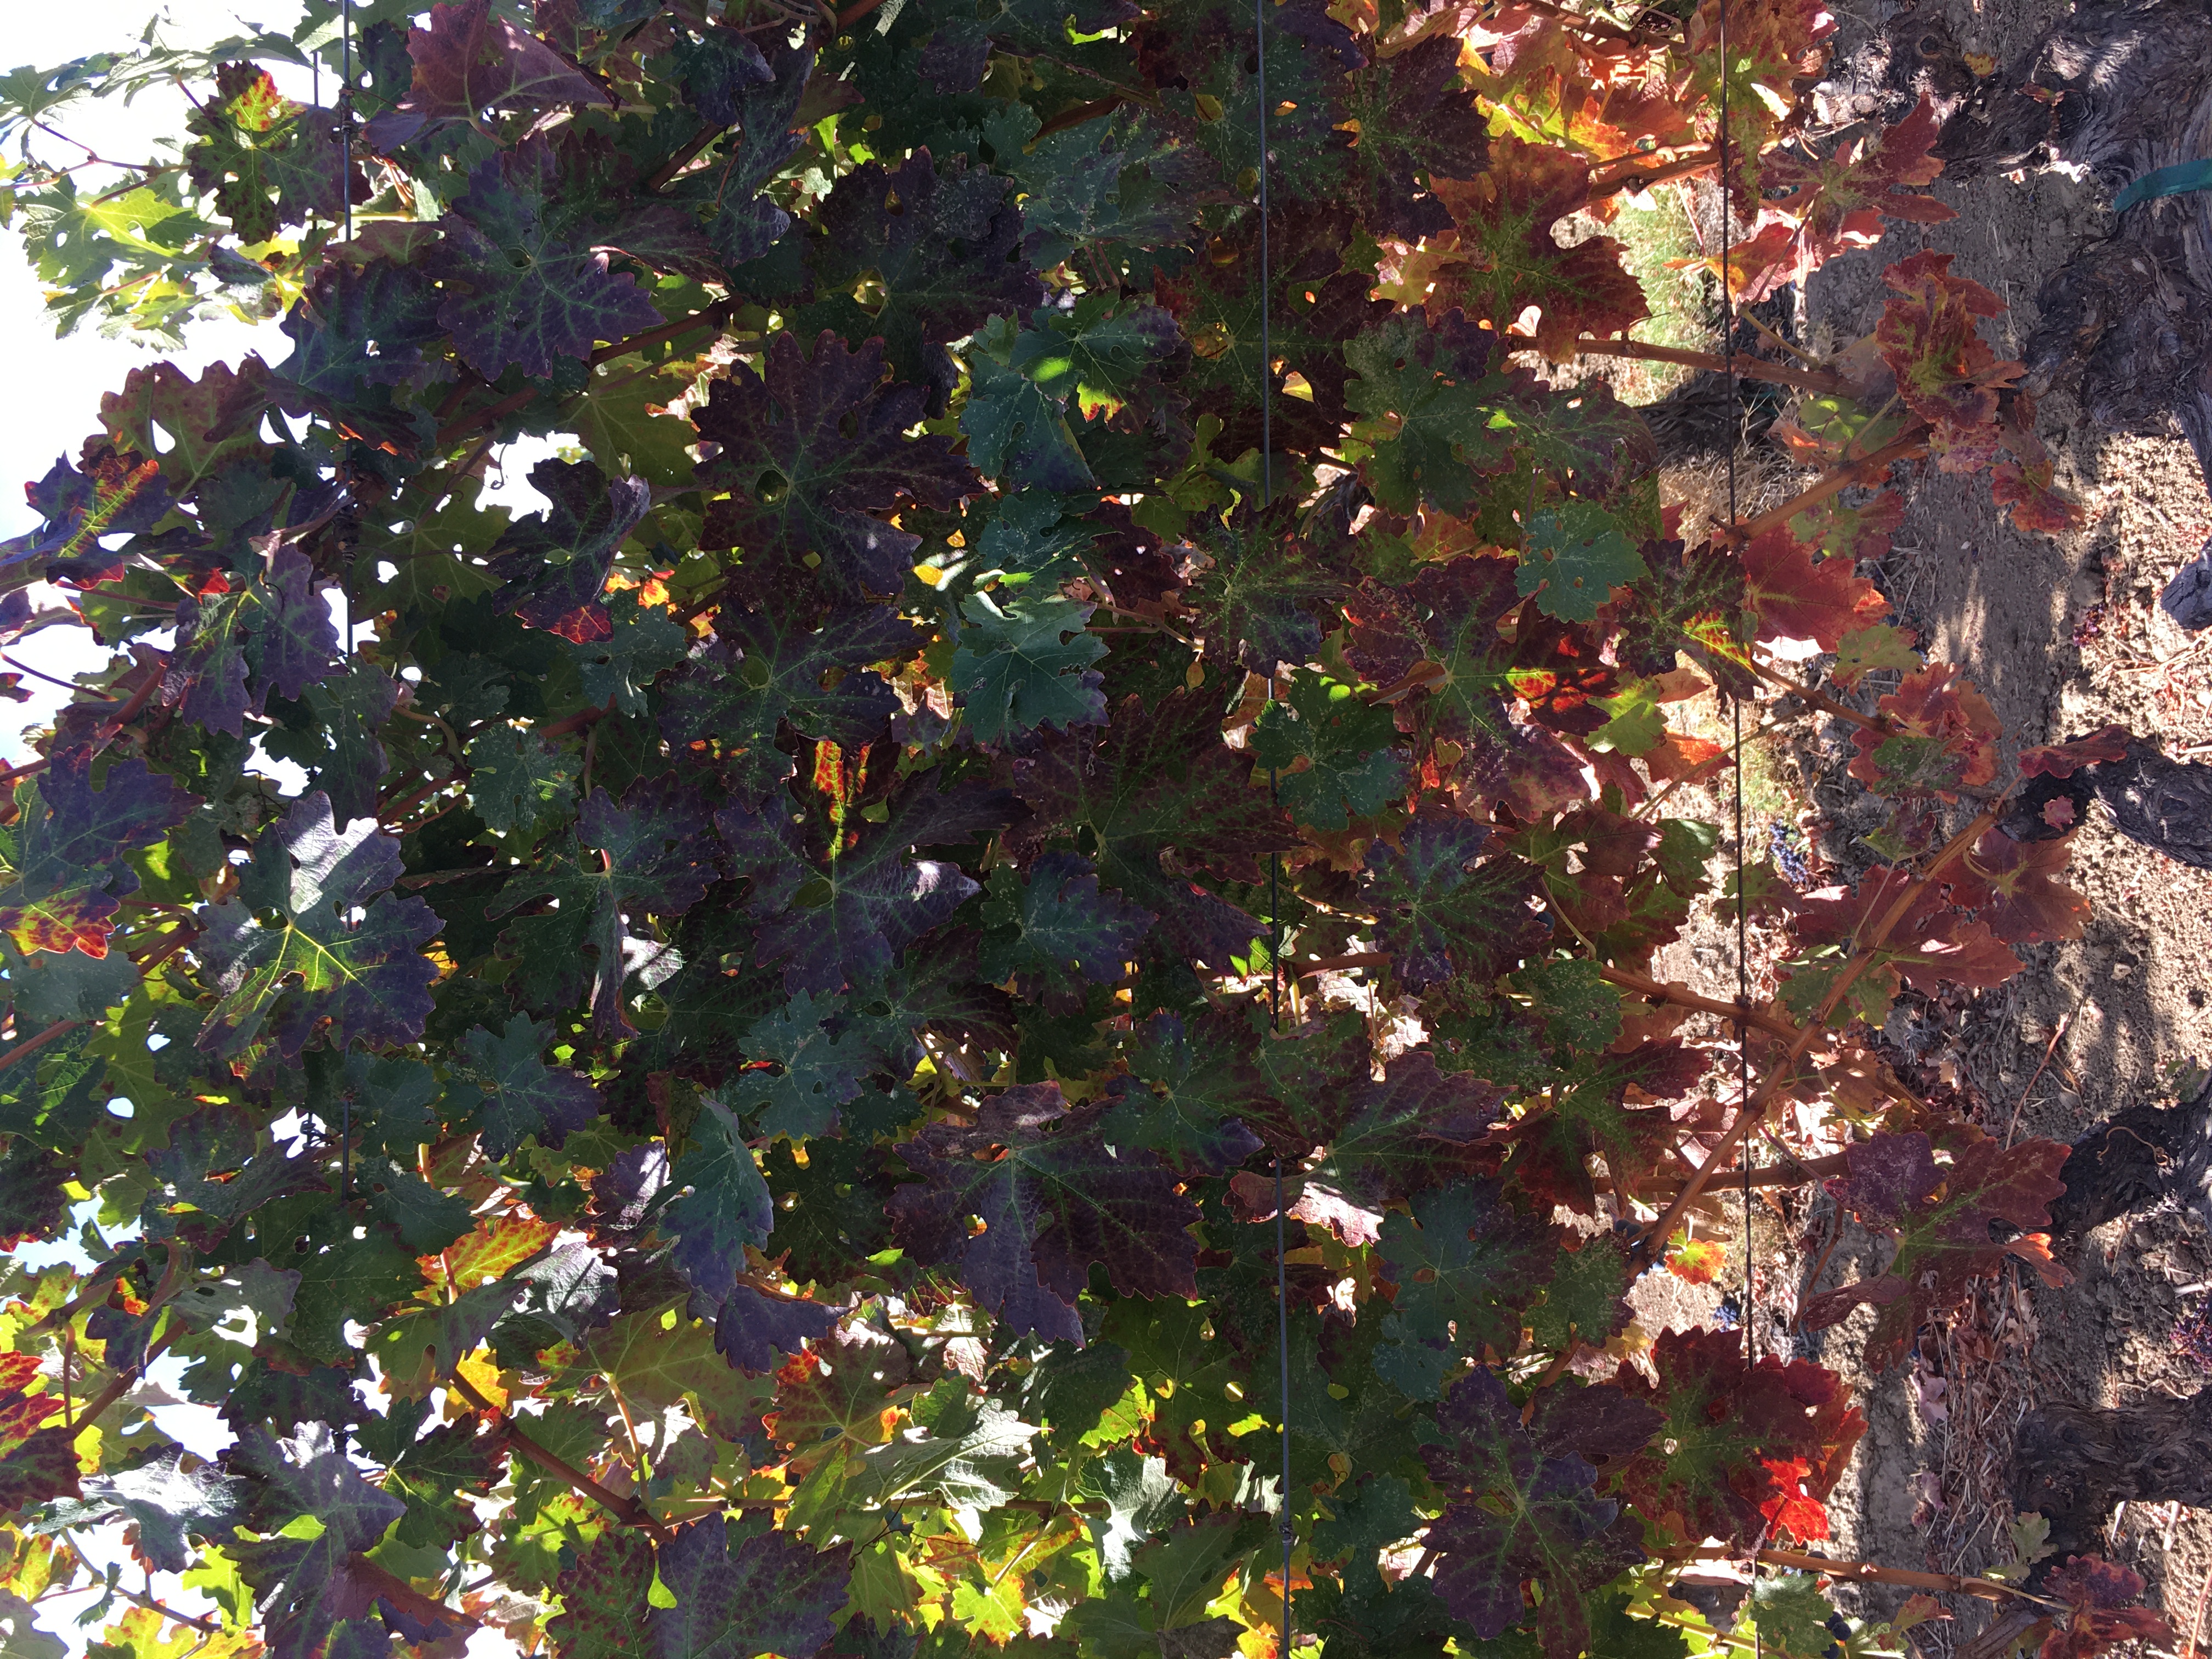
Label: Leafroll 3